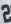
Number: 2